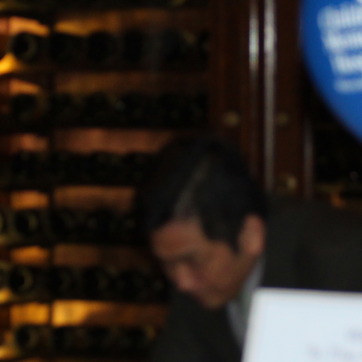
Material: hair